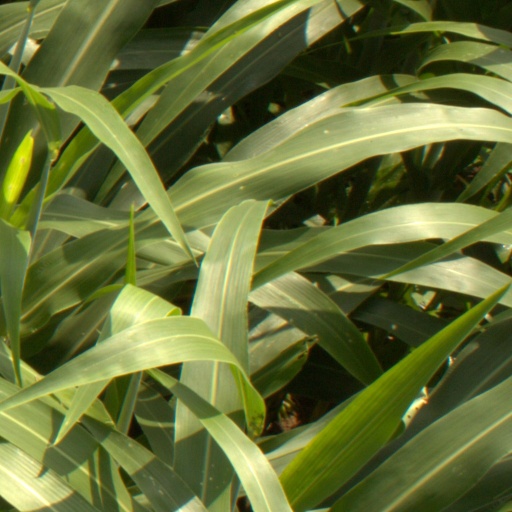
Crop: sorghum